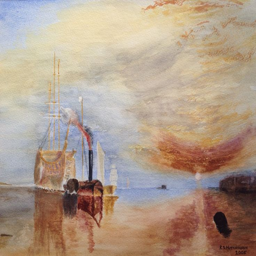
a watercolour inspired by the famous painting